College of Arms

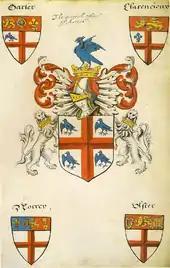
Armorial achievement of the College and its Kings of Arms, from Lant's Roll painted by Thomas Lant around 1595. It depicts the arms of Garter, Clarenceux, Norroy and Ulster. The additional charge in the first quarter of the first two shields, does not appear subsequently.

The College found a patroness in Mary I, although it must have been embarrassing for both sides, after the heralds initially proclaimed the right of her rival Lady Jane Grey to the throne. When King Edward VI died on 6 July 1553, Lady Jane Grey was proclaimed queen four days later, first in Cheapside then in Fleet Street by two heralds, trumpets blowing before them. However, when popular support swung to Mary's side, the Lord Mayor of London and his councils accompanied by the Garter King of Arms, two other heralds, and four trumpeters returned to Cheapside to proclaim Mary's ascension as rightful queen instead. The College's excuse was that they had been compelled in their earlier act by the Duke of Northumberland (Lady Jane's father-in-law, who was later executed), an excuse that Mary accepted.